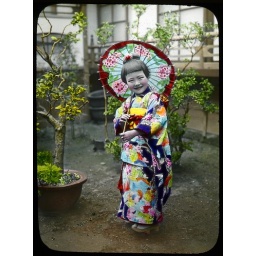
A girl standing in the yard with a sun shade. Enami Studio Lantern Slide No : 677